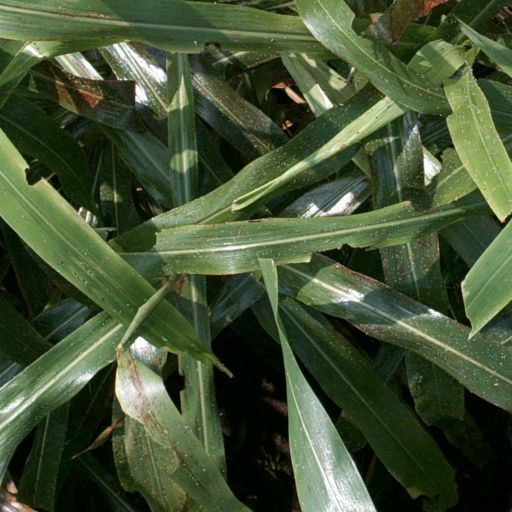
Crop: sorghum